Rocky Mountains

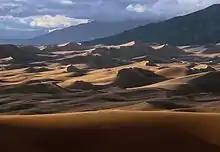
Great Sand Dunes of Colorado

Instead, ecologists divide the Rockies into a number of biotic zones. Each zone is defined by whether it can support trees and the presence of one or more indicator species. Two zones that do not support trees are the Plains and the Alpine tundra. The Great Plains lie to the east of the Rockies and is characterized by prairie grasses (below roughly ). Alpine tundra occurs in regions above the tree-line for the Rocky Mountains, which varies from in New Mexico to at the northern end of the Rockies (near the Yukon).